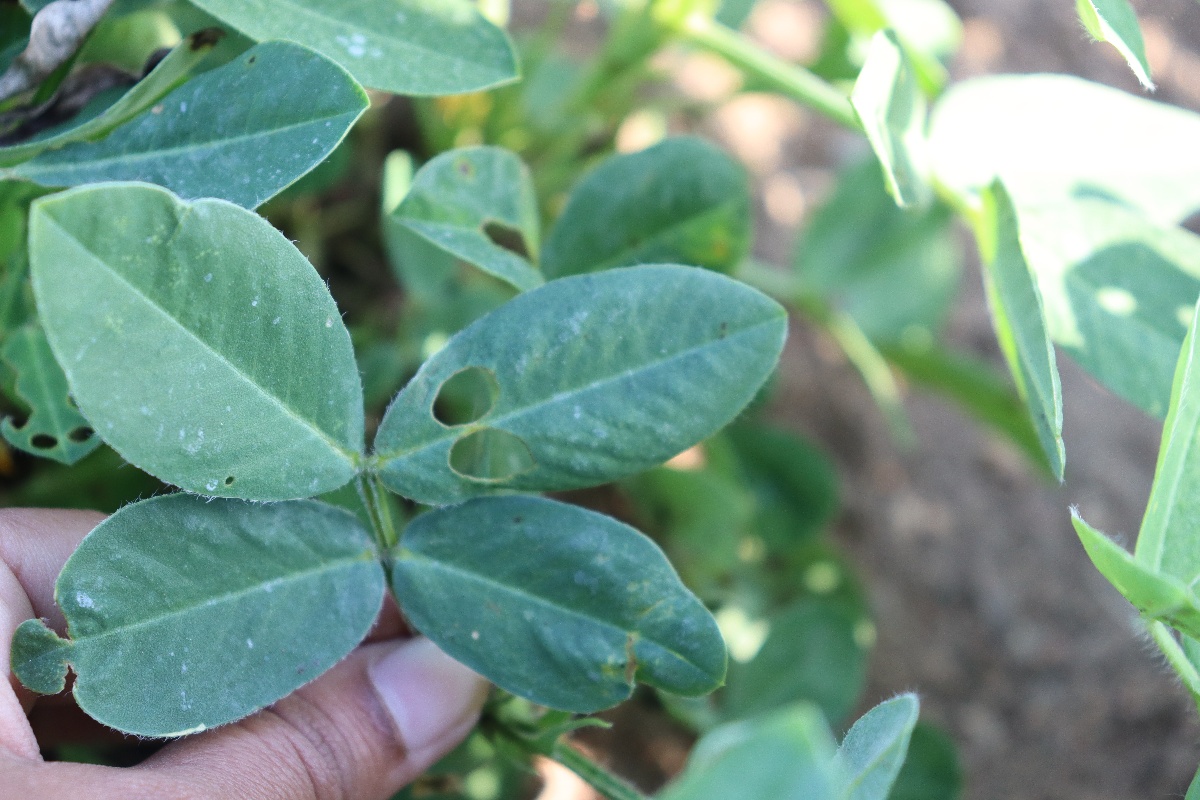
Label: early_leaf_spot